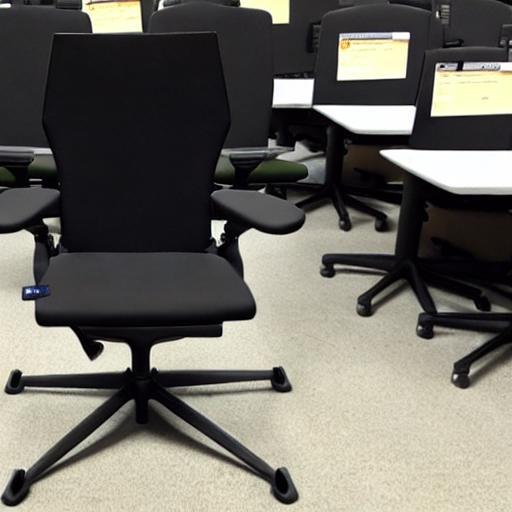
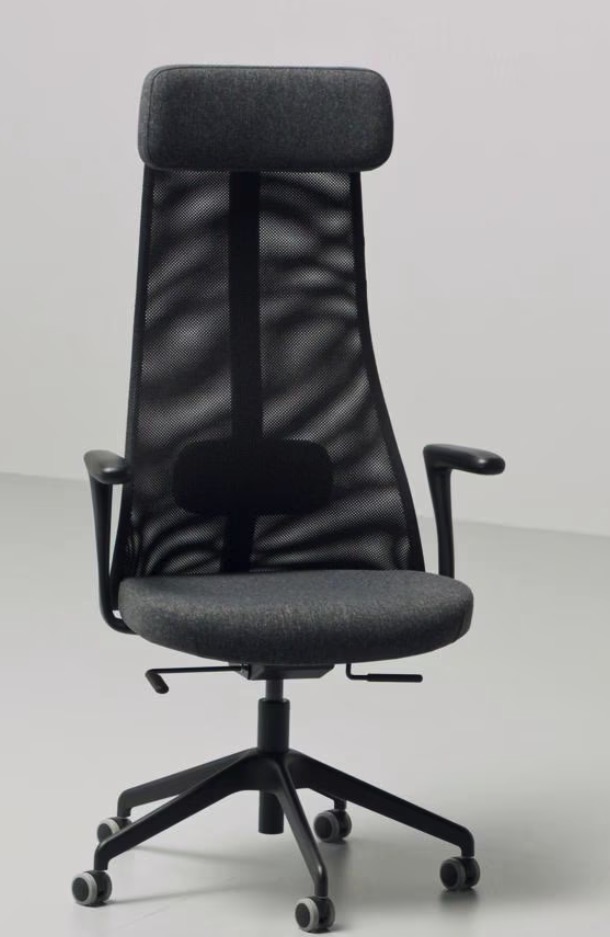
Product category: items_chair
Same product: no